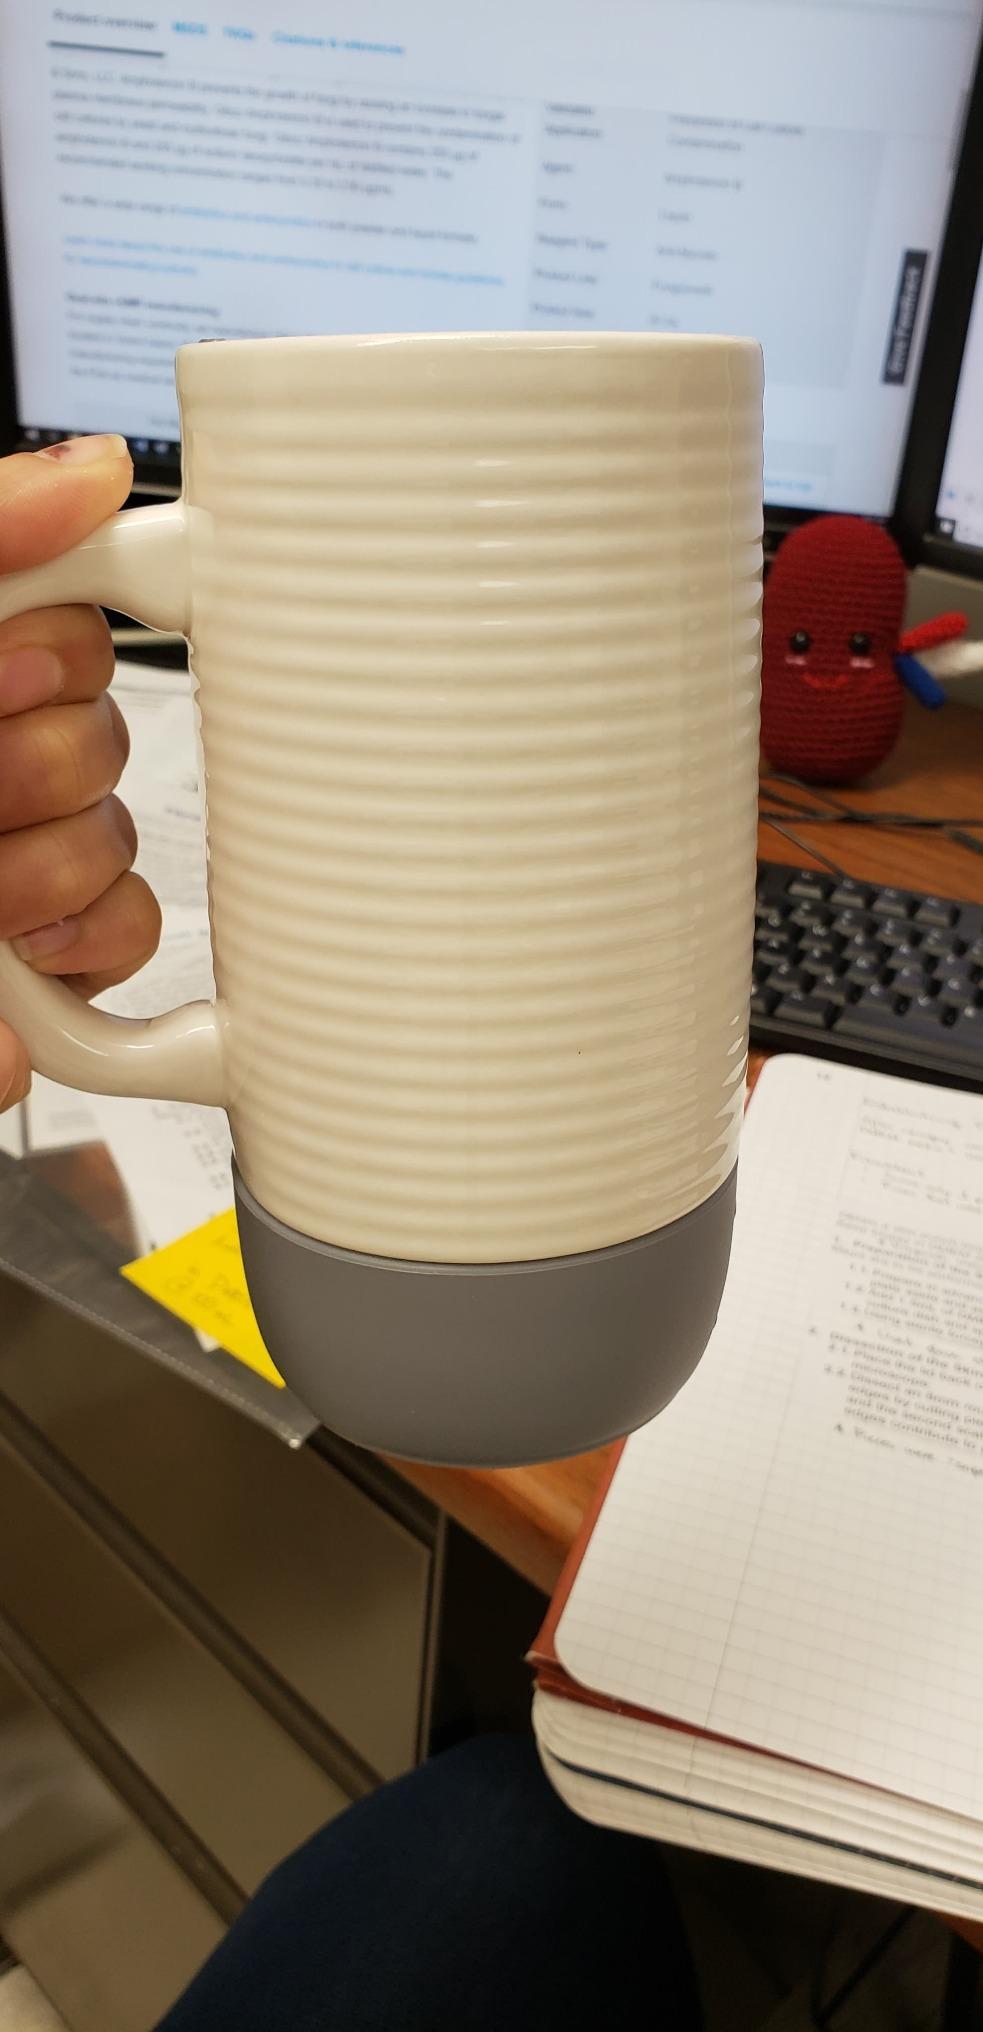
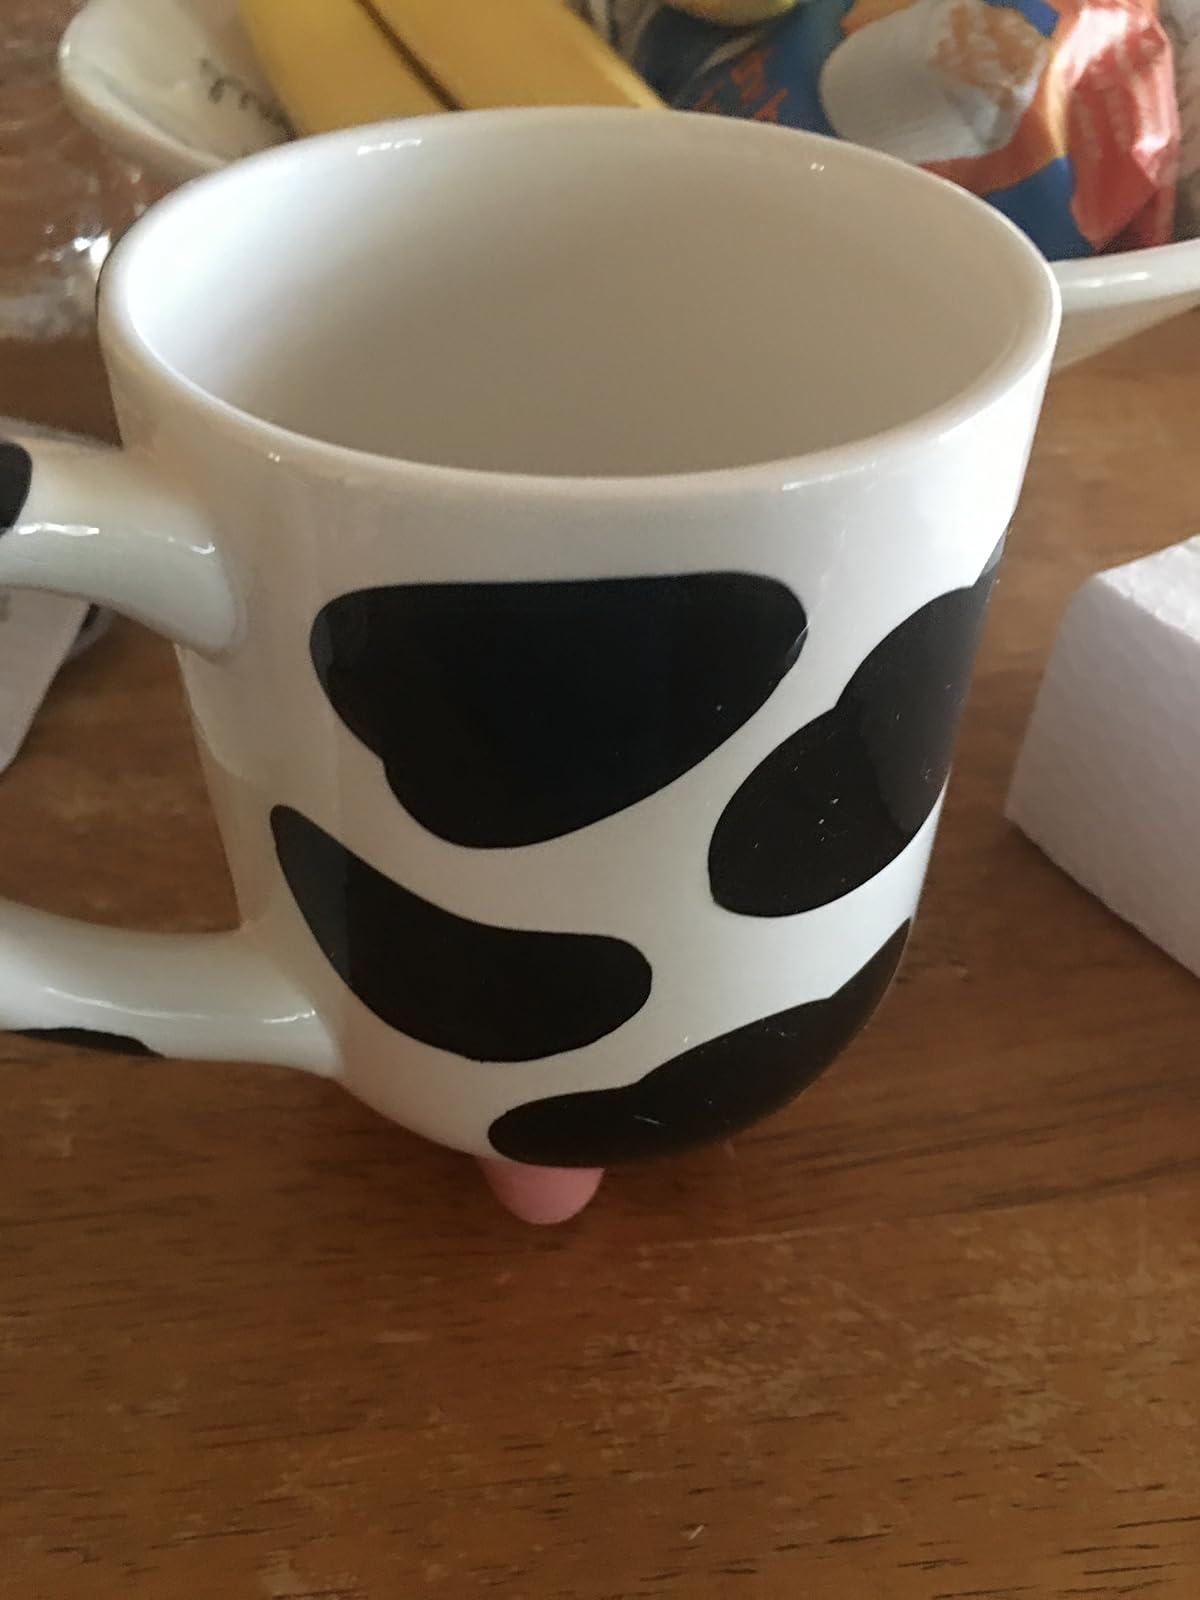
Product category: items_mug
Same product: no